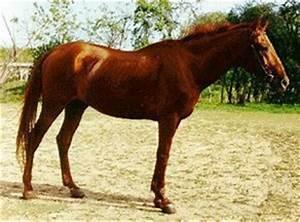
horse